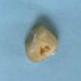
Maize quality: Bad